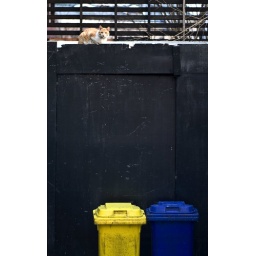
A cat sits perched above to colorful trashcans in an alleyway in Insadong, Seoul, South Korea.